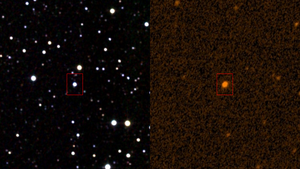
KIC 8462852 est une étoile jaune-blanc de la séquence principale située dans la constellation du Cygne à environ 451 pc de la Terre. Elle a fait l'objet d'une attention médiatique en octobre 2015 à cause de variations inhabituelles de luminosité.